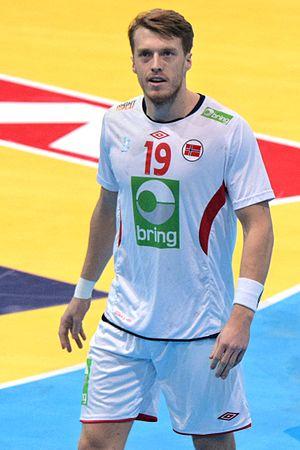
Le 10 janvier 2016 lors du match Norvège / Qatar durant la Golden League à l'AccordHotel Arena (Paris). Kristian Bjørnsen
Kristian Bjørnsen, né le 10 janvier 1989 à Stavanger, est un joueur de handball norvégien professionnel évoluant au poste d'ailier droit.